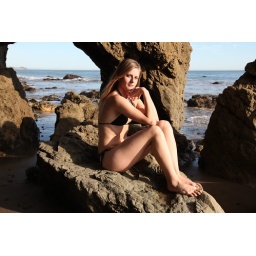
Photoshoot of a pretty model with long blonde hair and blue eyes in a black bikini.